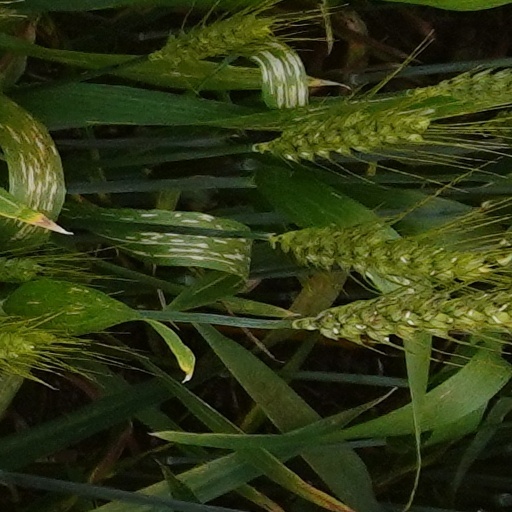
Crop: wheat